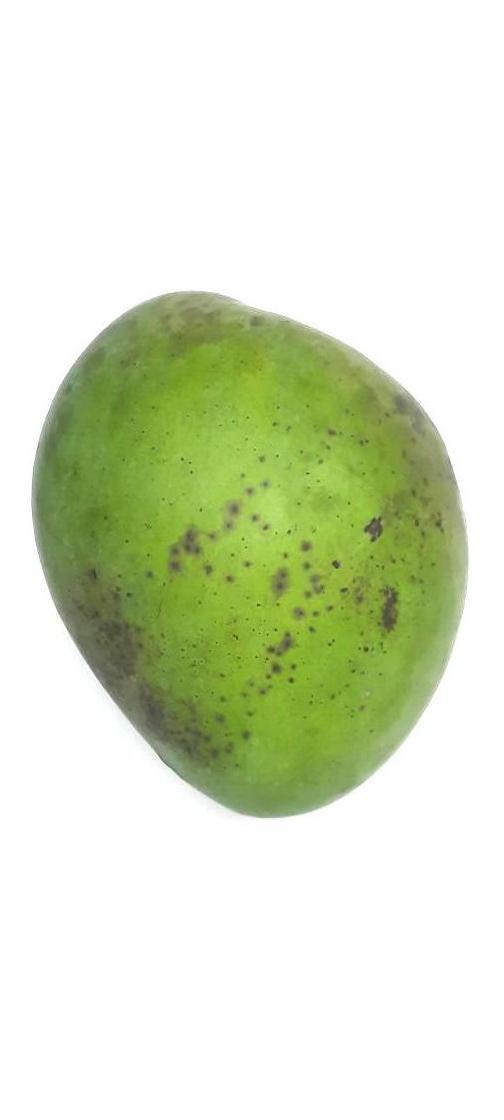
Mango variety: Harivanga